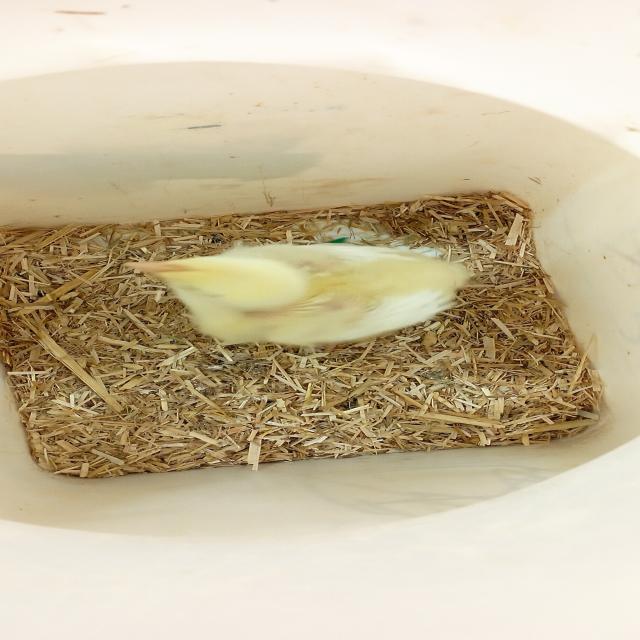
Weight: 211 g